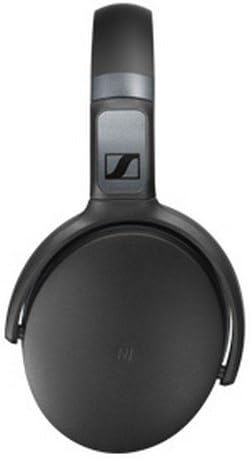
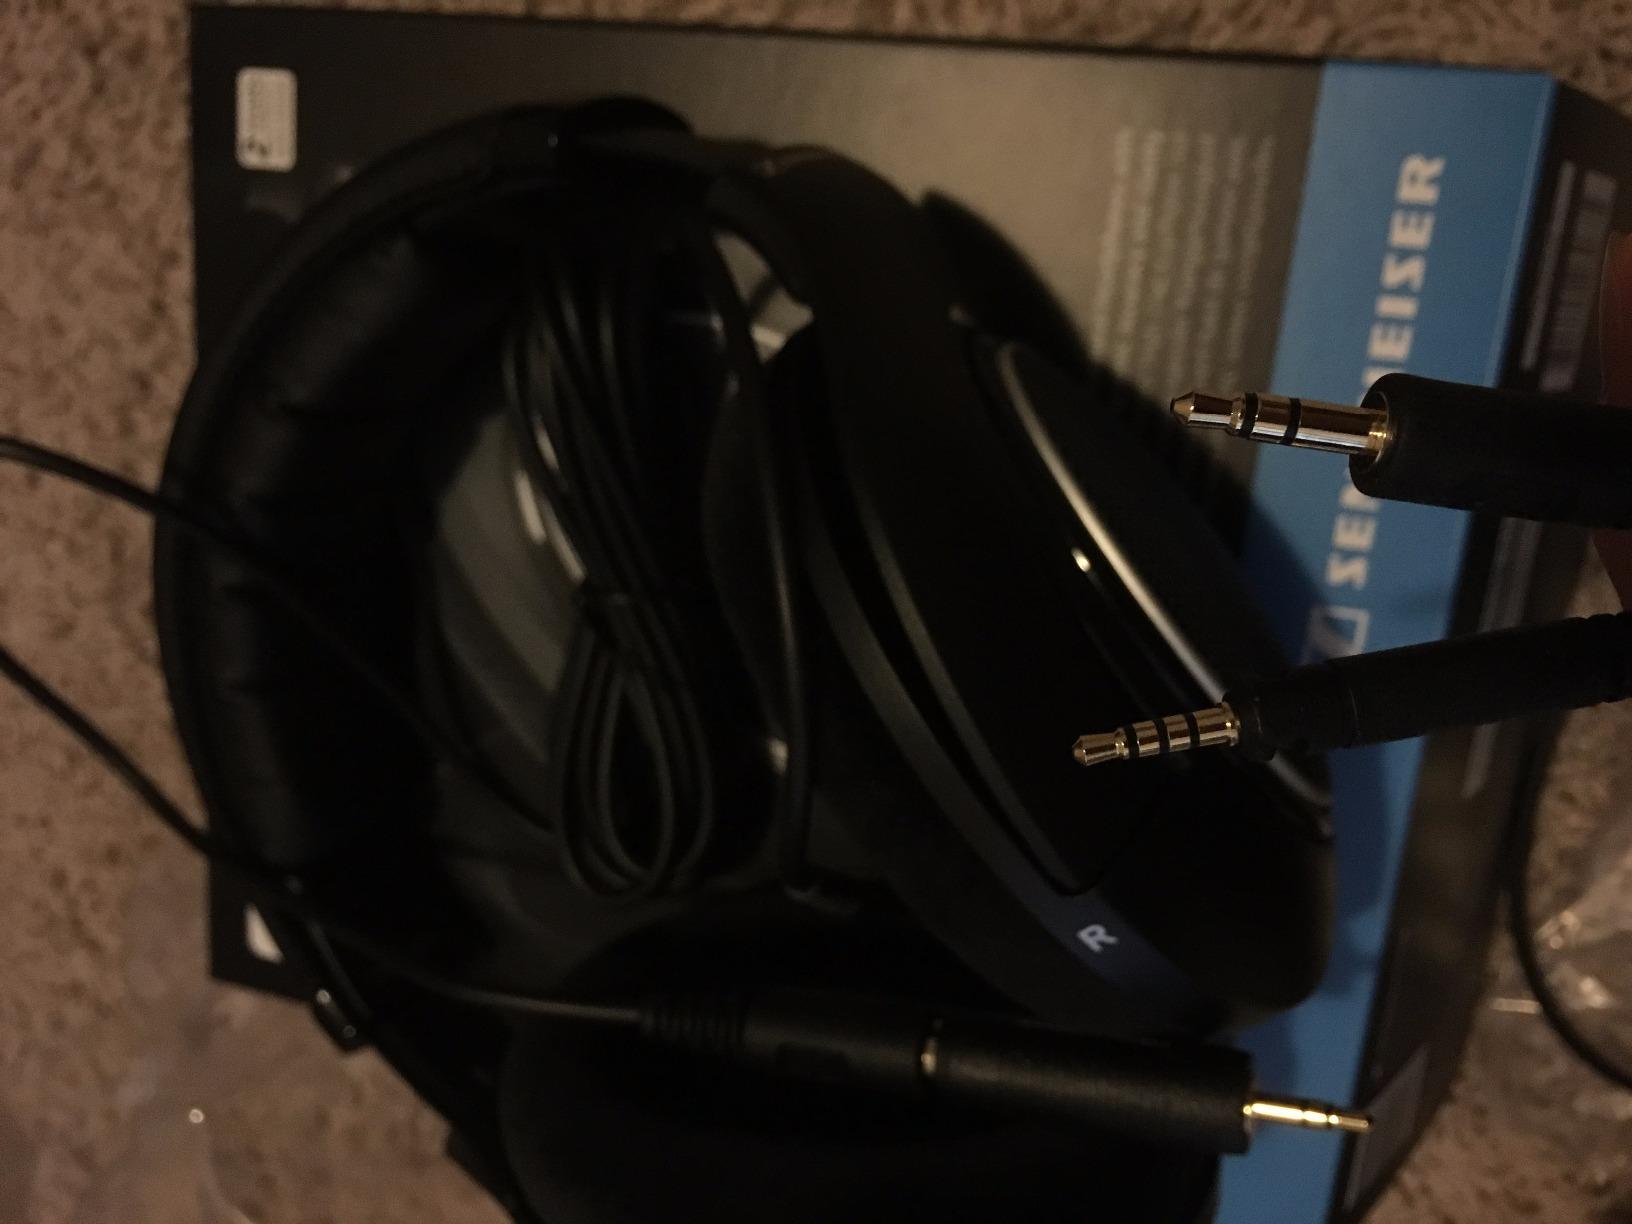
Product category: headphones
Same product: no